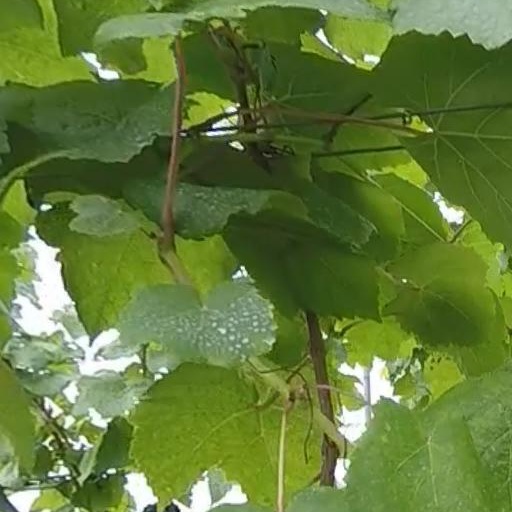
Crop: grape